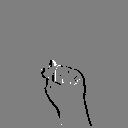
ASL letter: t